Ruhollah Khomeini

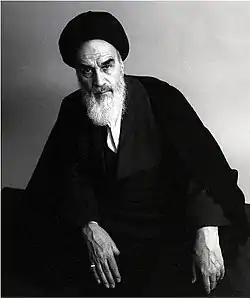
Khomeini in the 1970s

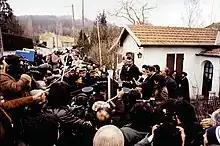
Khomeini in front of his house at Neauphle-le-Château in a media conference

Khomeini spent more than 14 years in exile, mostly in the holy Iraqi city of Najaf. Initially, he was sent to Turkey on 4 November 1964 where he stayed in Bursa in the home of Colonel Ali Cetiner of the Turkish Military Intelligence. In October 1965, after less than a year, he was allowed to move to Najaf, Iraq, where he stayed until 1978, when he was expelled by then-Vice President Saddam Hussein. By this time, discontent with the Shah was becoming intense and Khomeini visited Neauphle-le-Château, a suburb of Paris, France, on a tourist visa on 6 October 1978.